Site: brandenburg
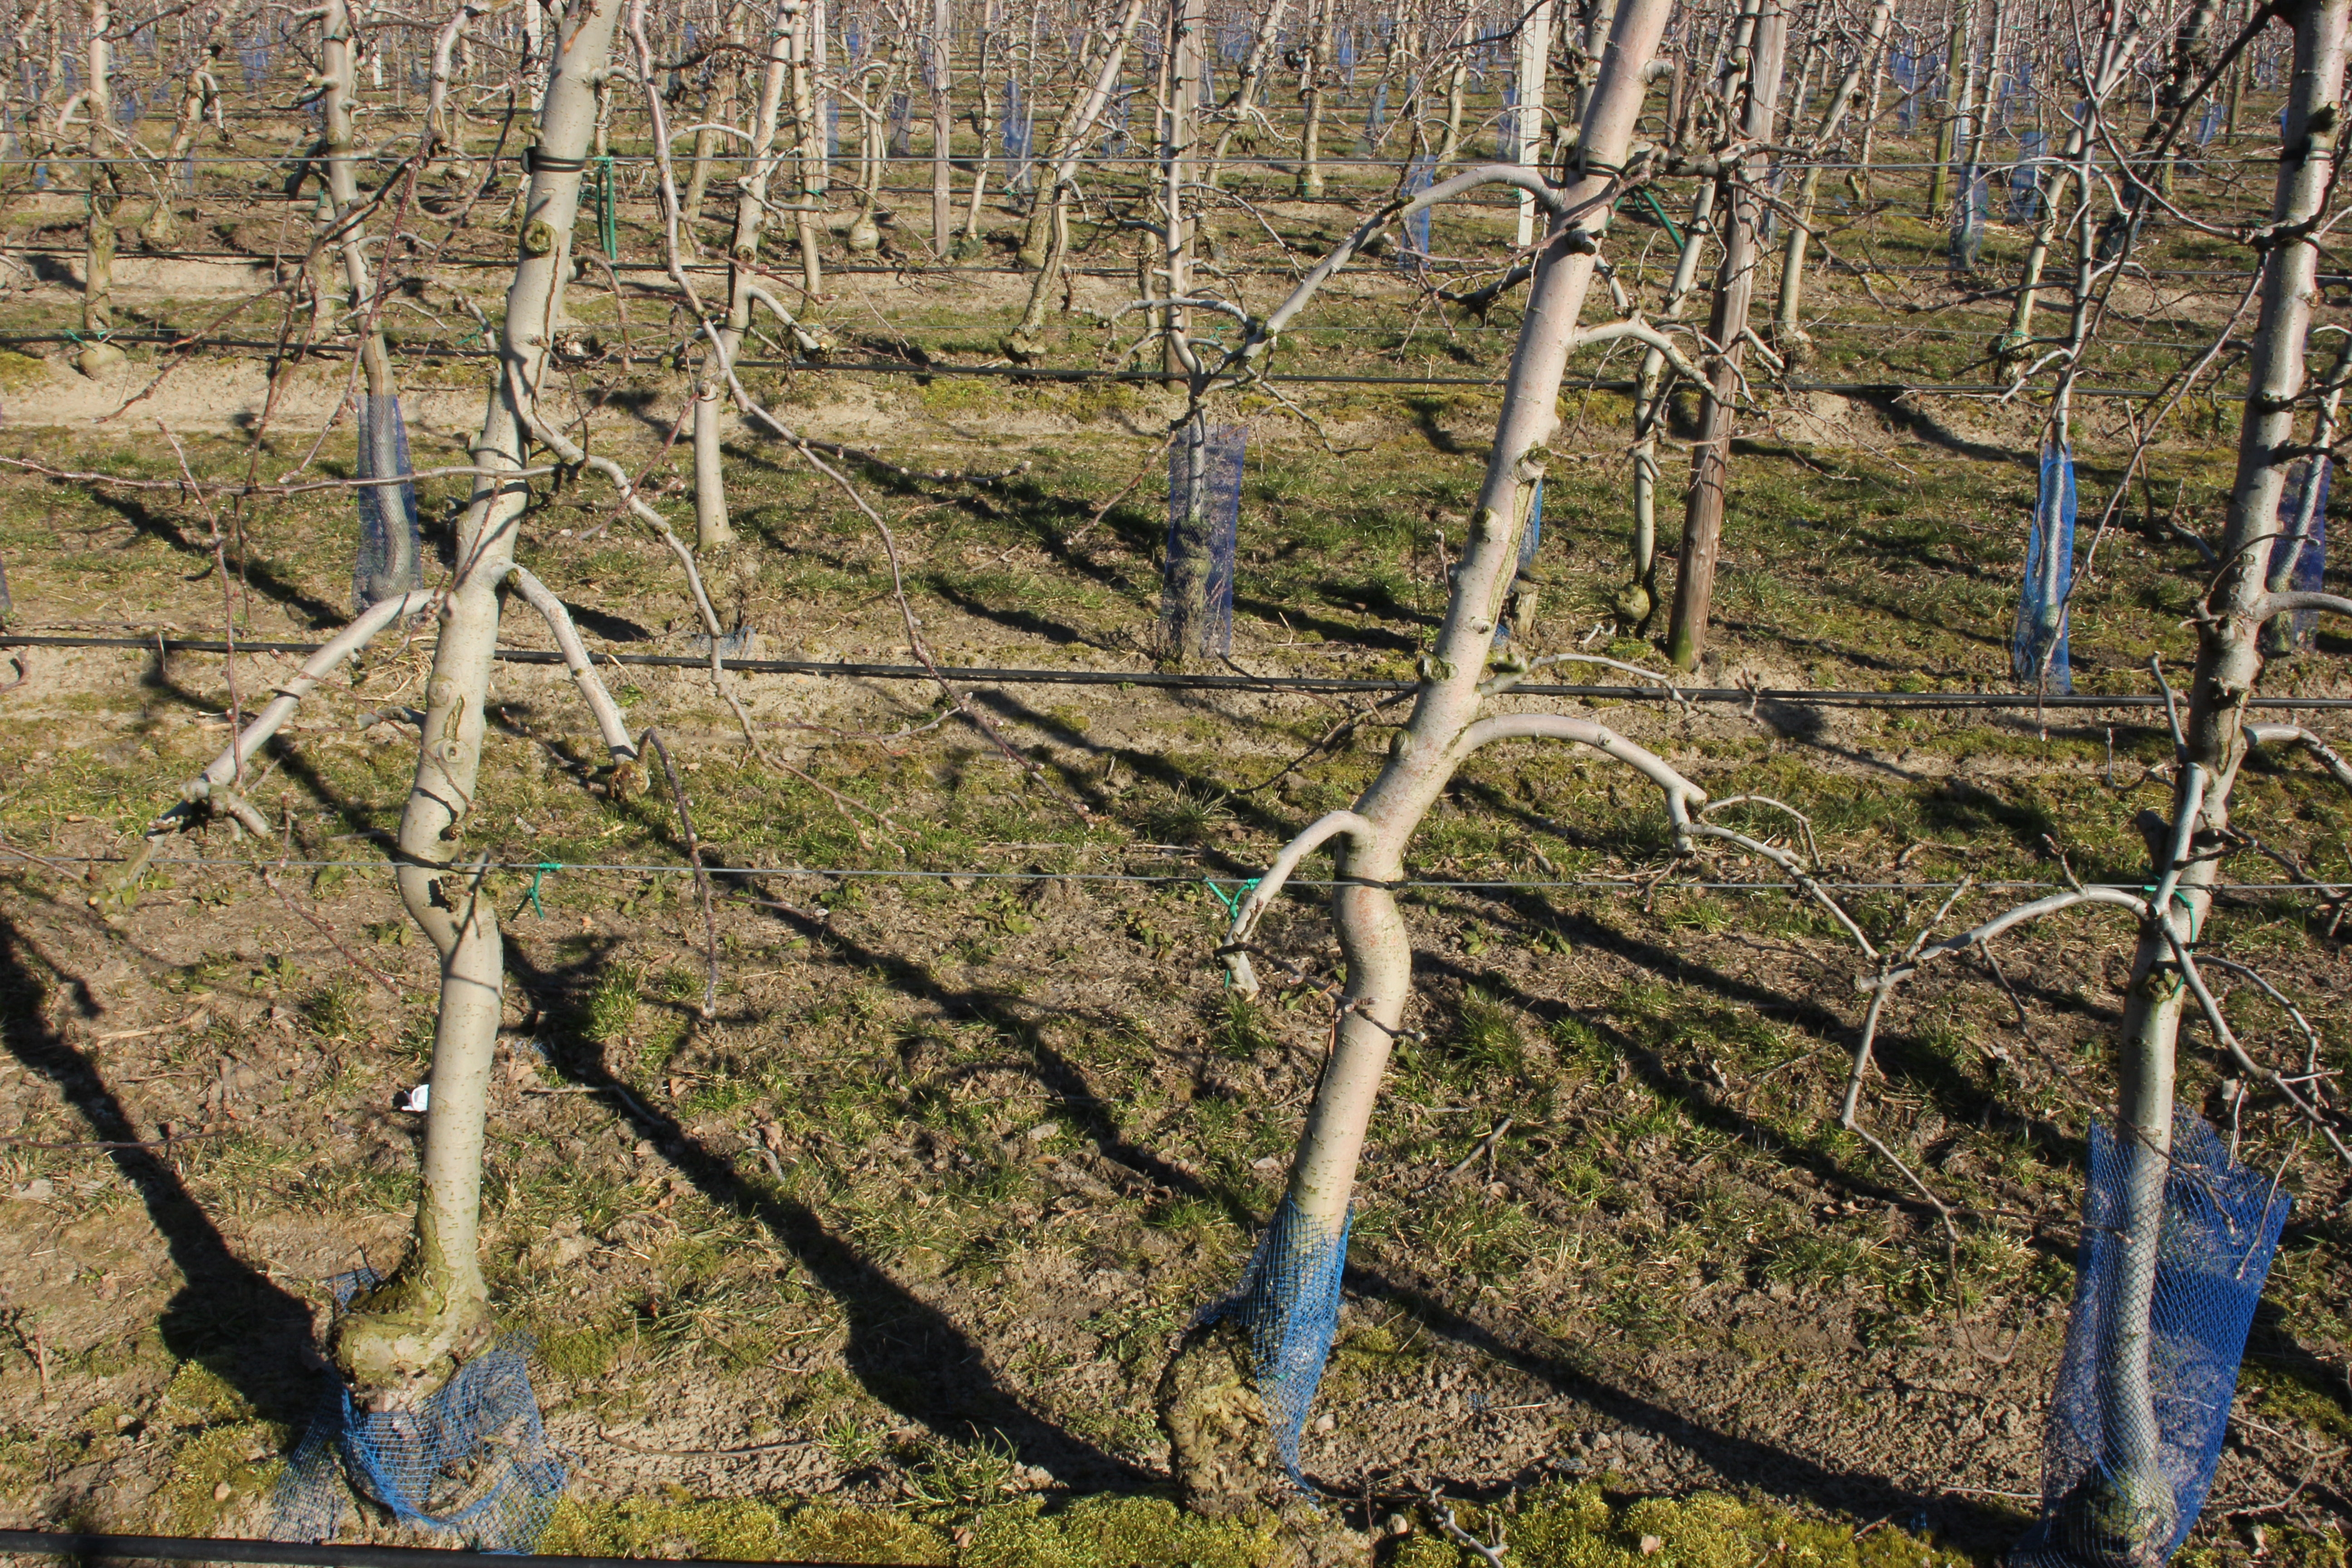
Growth stage (BBCH 03): Bud development